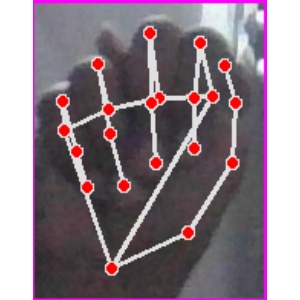
अक्षर: न